Prang (architecture)

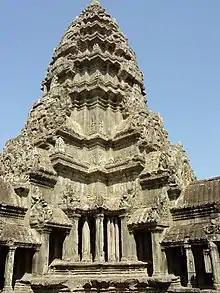
The central prang of Angkor Wat temple symbolizes the mount Meru.

Originally the Khmer prang temples were for the worship of the Hindu gods, such as Shiva and Vishnu. The space within the prang tower, the cella, was relatively small for two reasons: